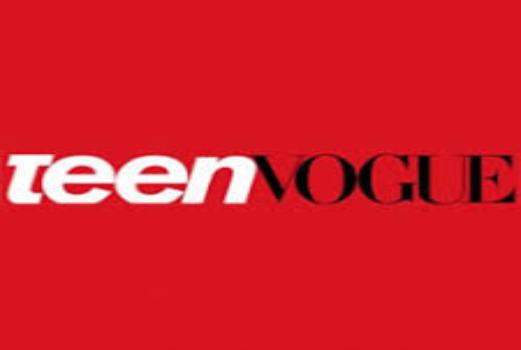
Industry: Others